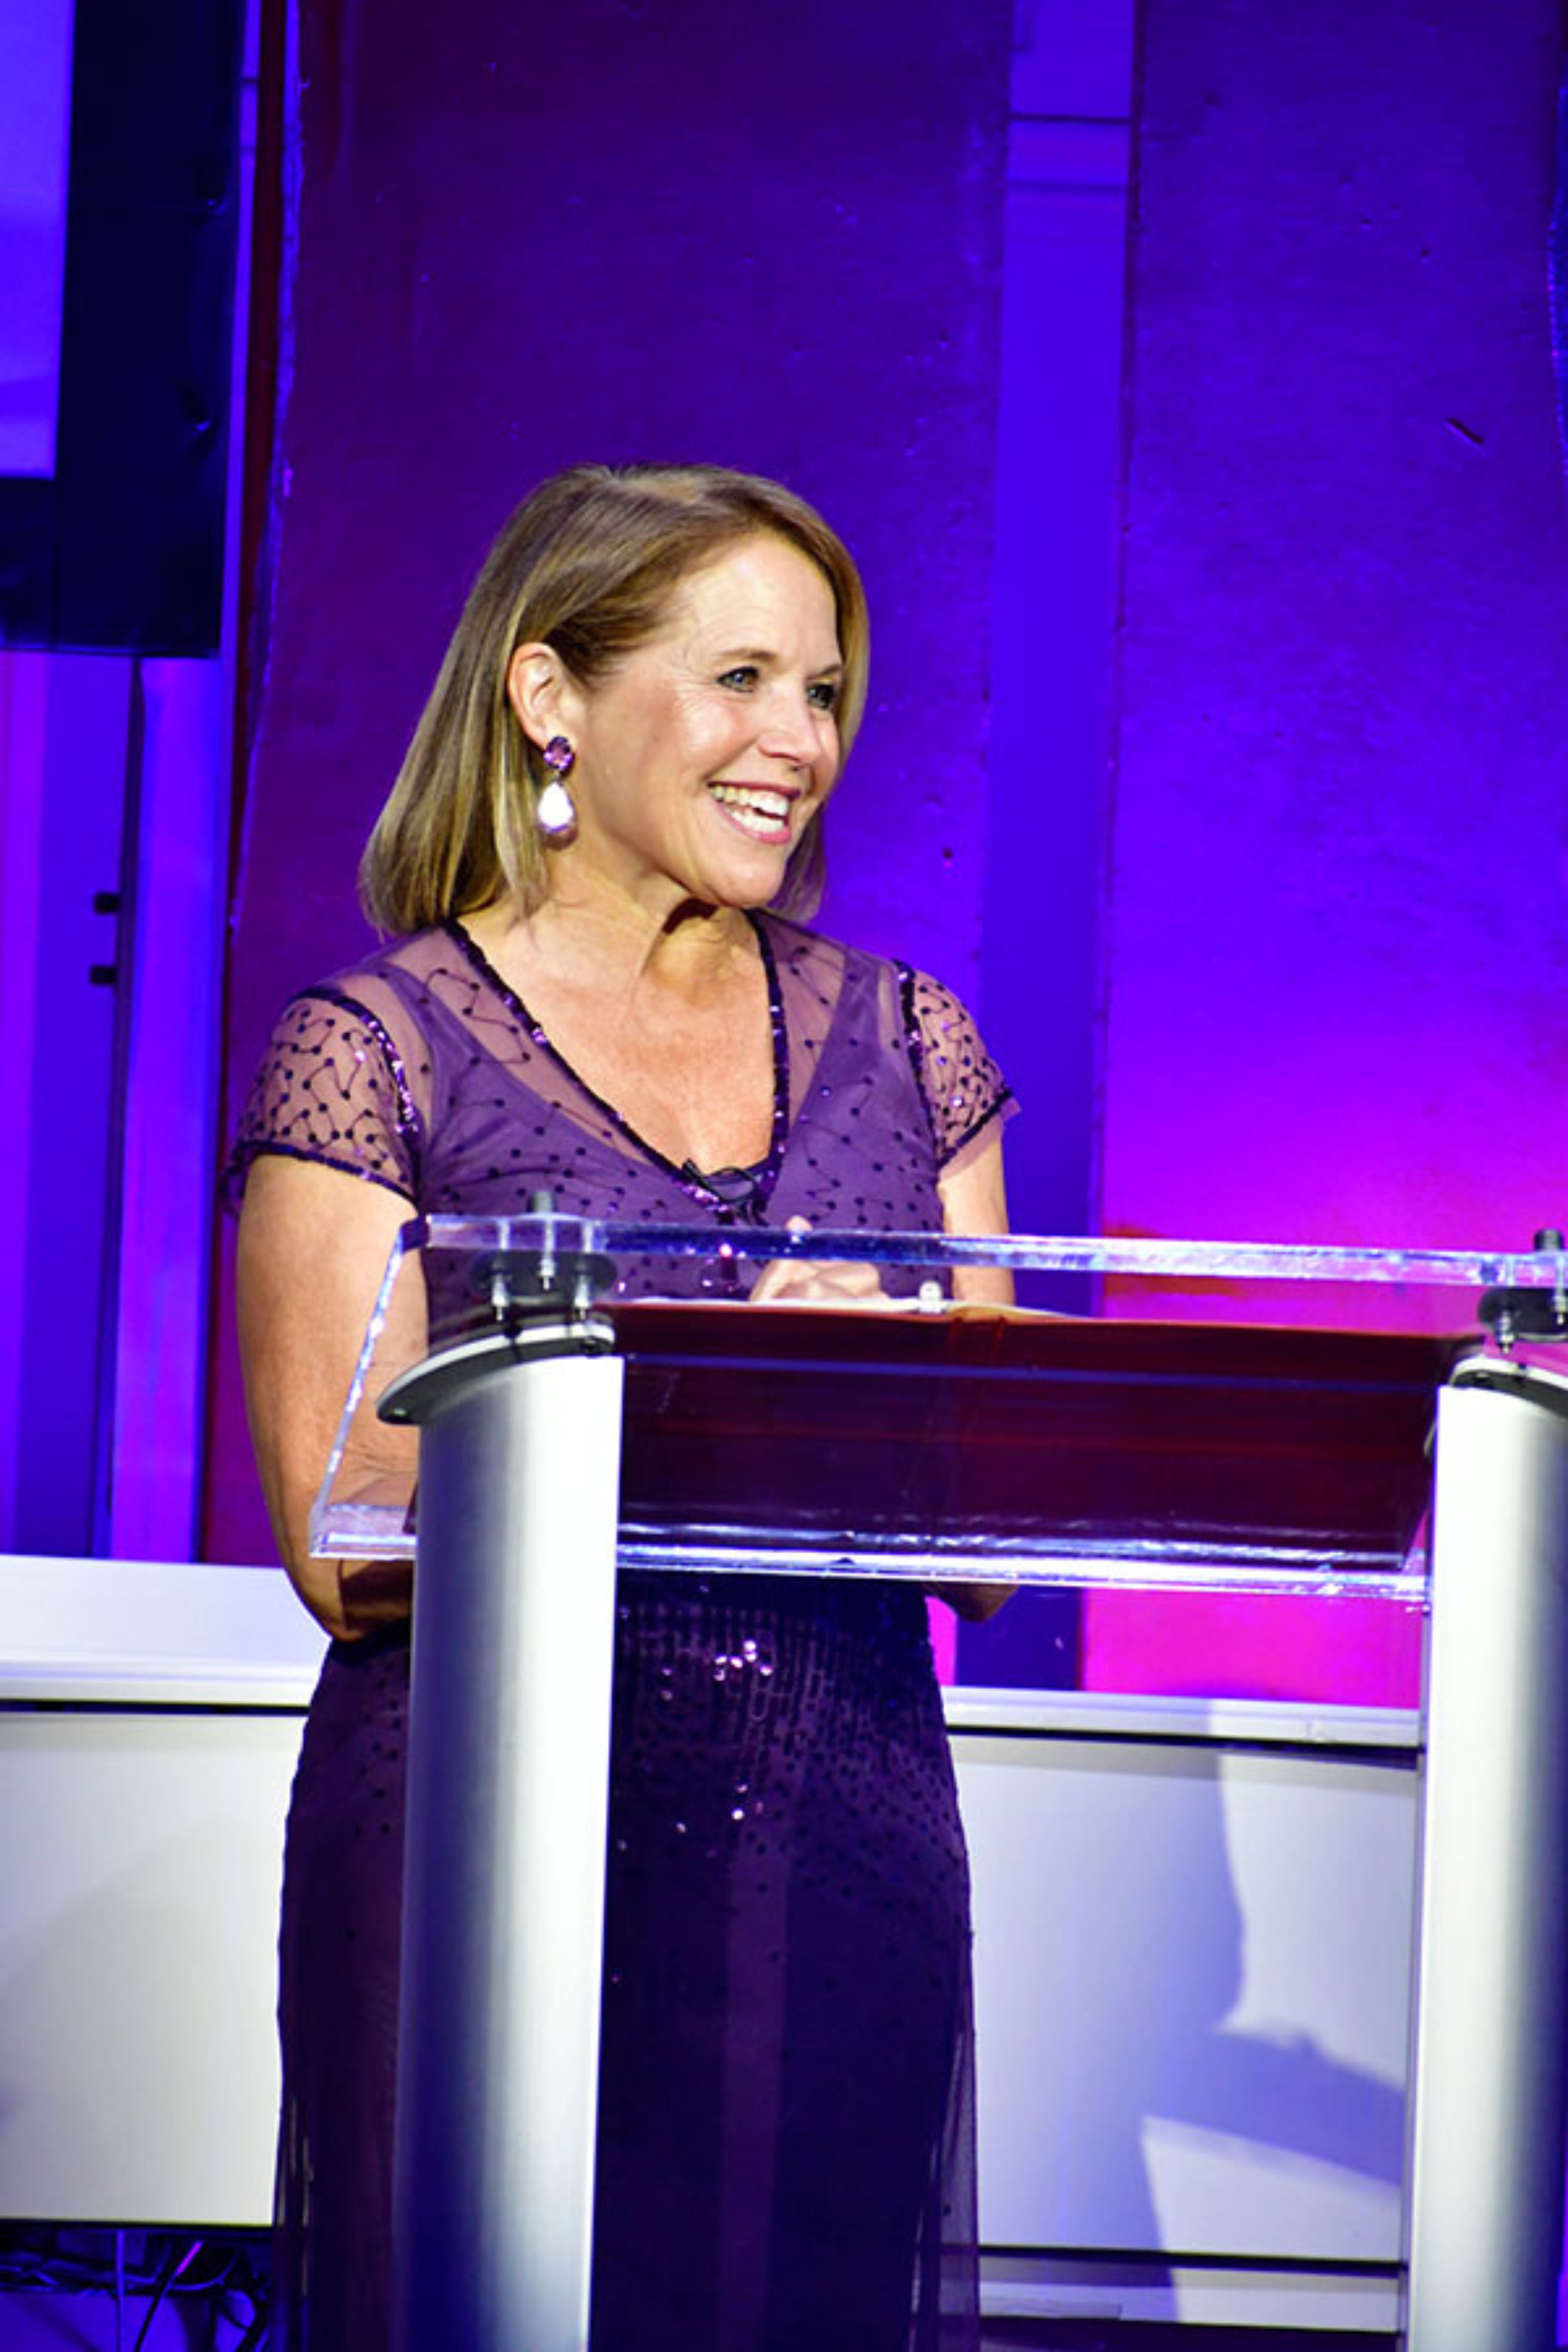
photographer, smile, blue, purple, entertainment, music artist, performing arts, musician, music, electric blue, event, magenta, fun, fashion design, singer, performance, sitting, stage, electronic instrument, speech, public event, curtain, keyboard player, spokesperson, recital, keyboard, singing, competition